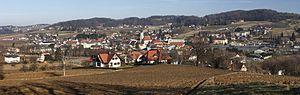
Gnas est une commune autrichienne du district de Südoststeiermark en Styrie.